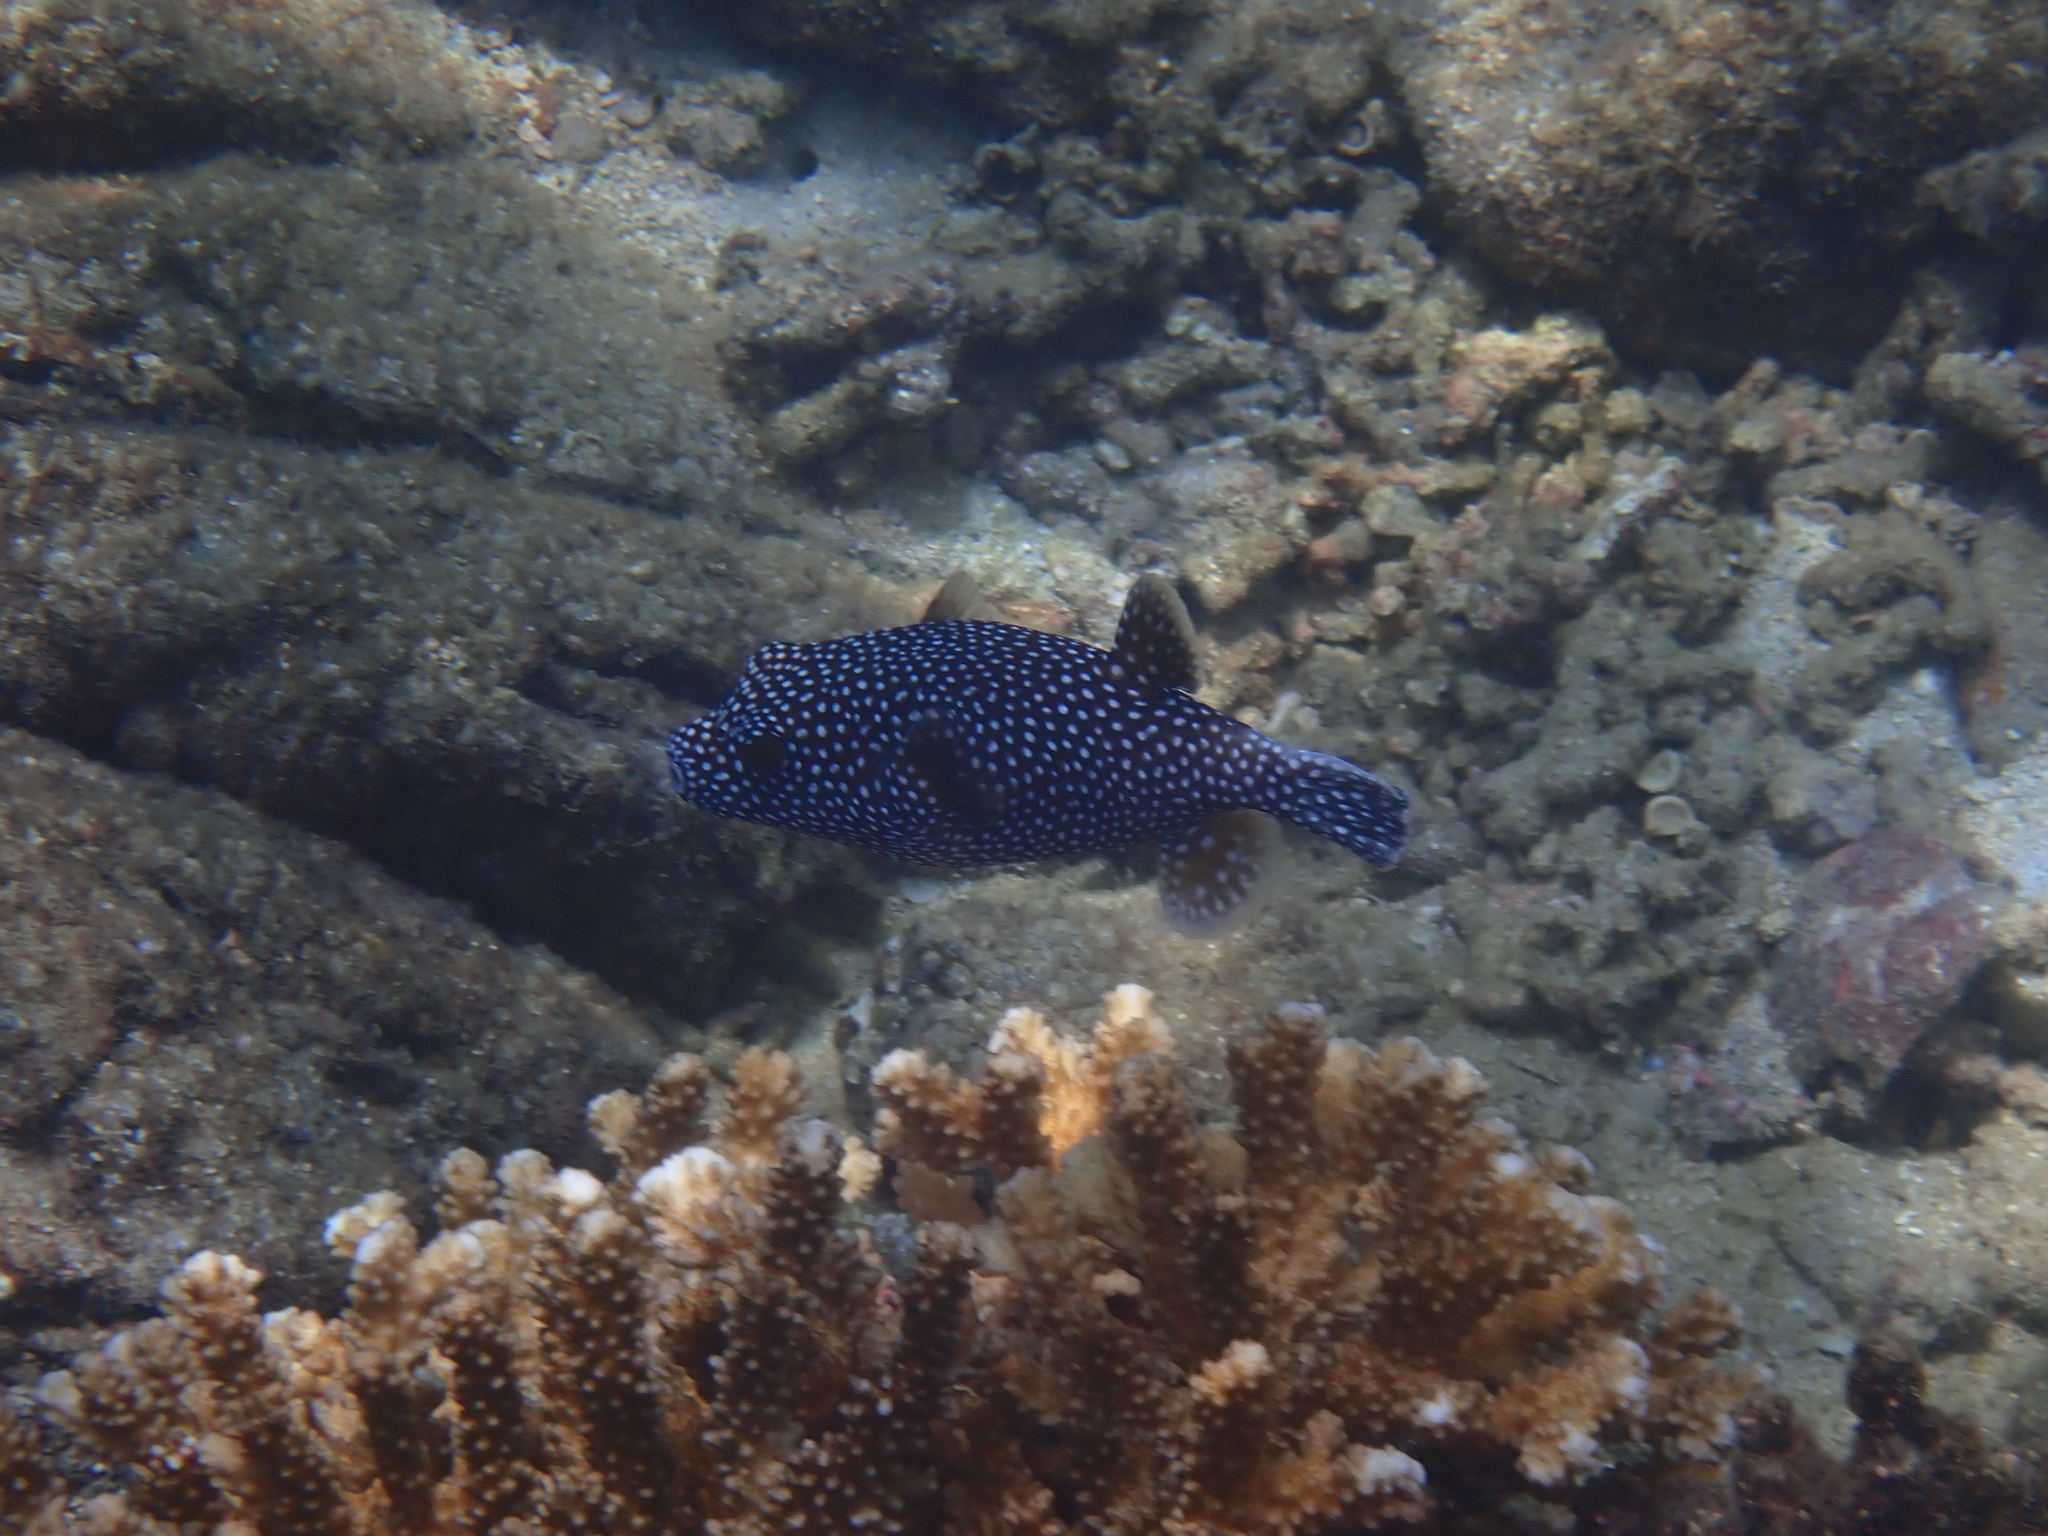
Arothron meleagris (Guineafowl Puffer)